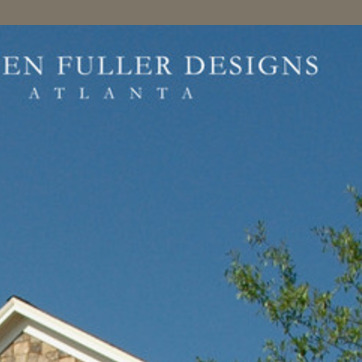
Material: sky